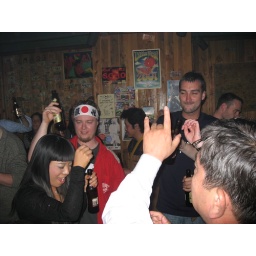
The wall flowers Chris and Jarrod on the dance floor after being swayed by Janelle.